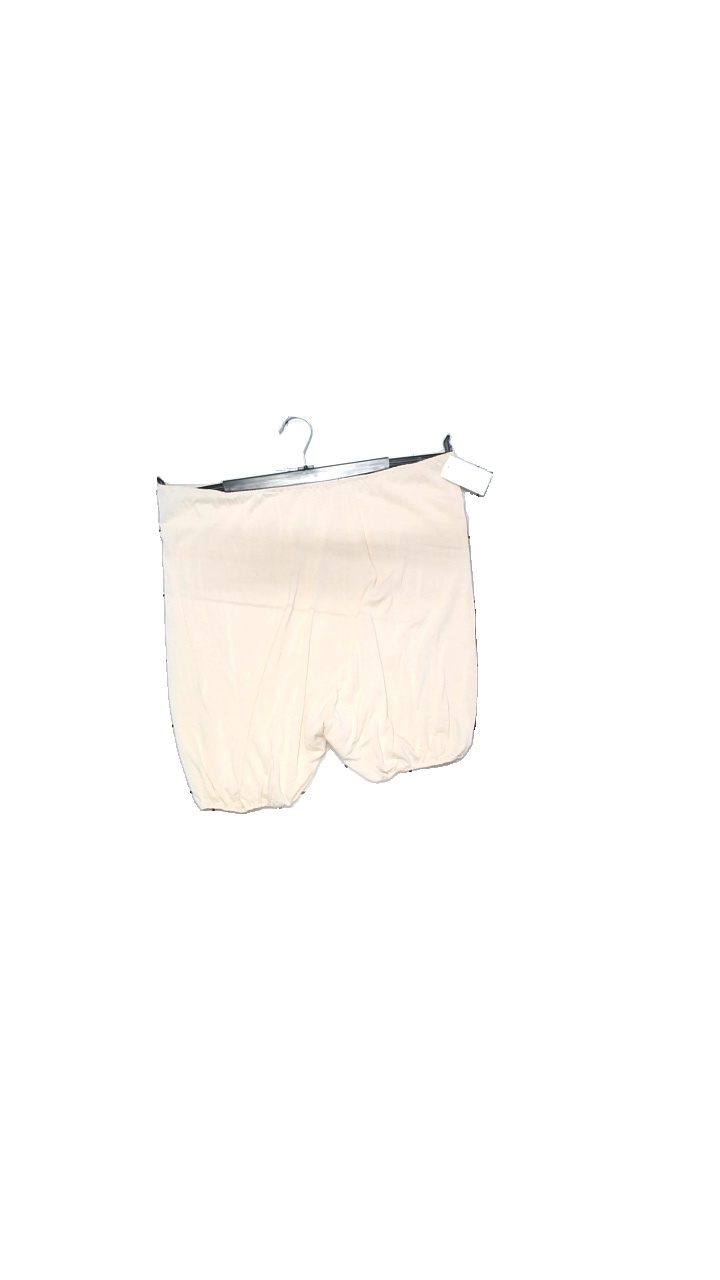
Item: Pajamas (Ladies)
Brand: Missing
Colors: White, Pink
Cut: Loose
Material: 100% cotton
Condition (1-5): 4
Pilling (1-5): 3
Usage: Reuse
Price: <50